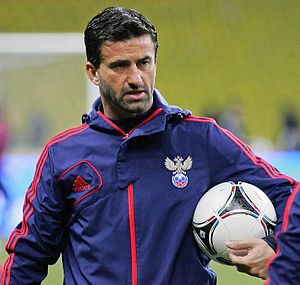
Christian Panucci
Christian Panucci er en tidligere italiensk fodboldspiller og nuværende træner, som senest spillede for Parma F.C. i den italienske Serie A, og også på Italiens landshold. Han er i øjeblikket assistent træner for Rusland.